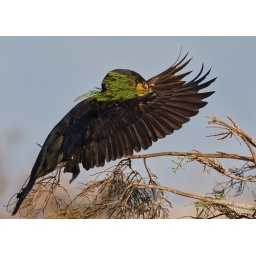
Today the cormorant was flying in with colorful foliage for the nest.